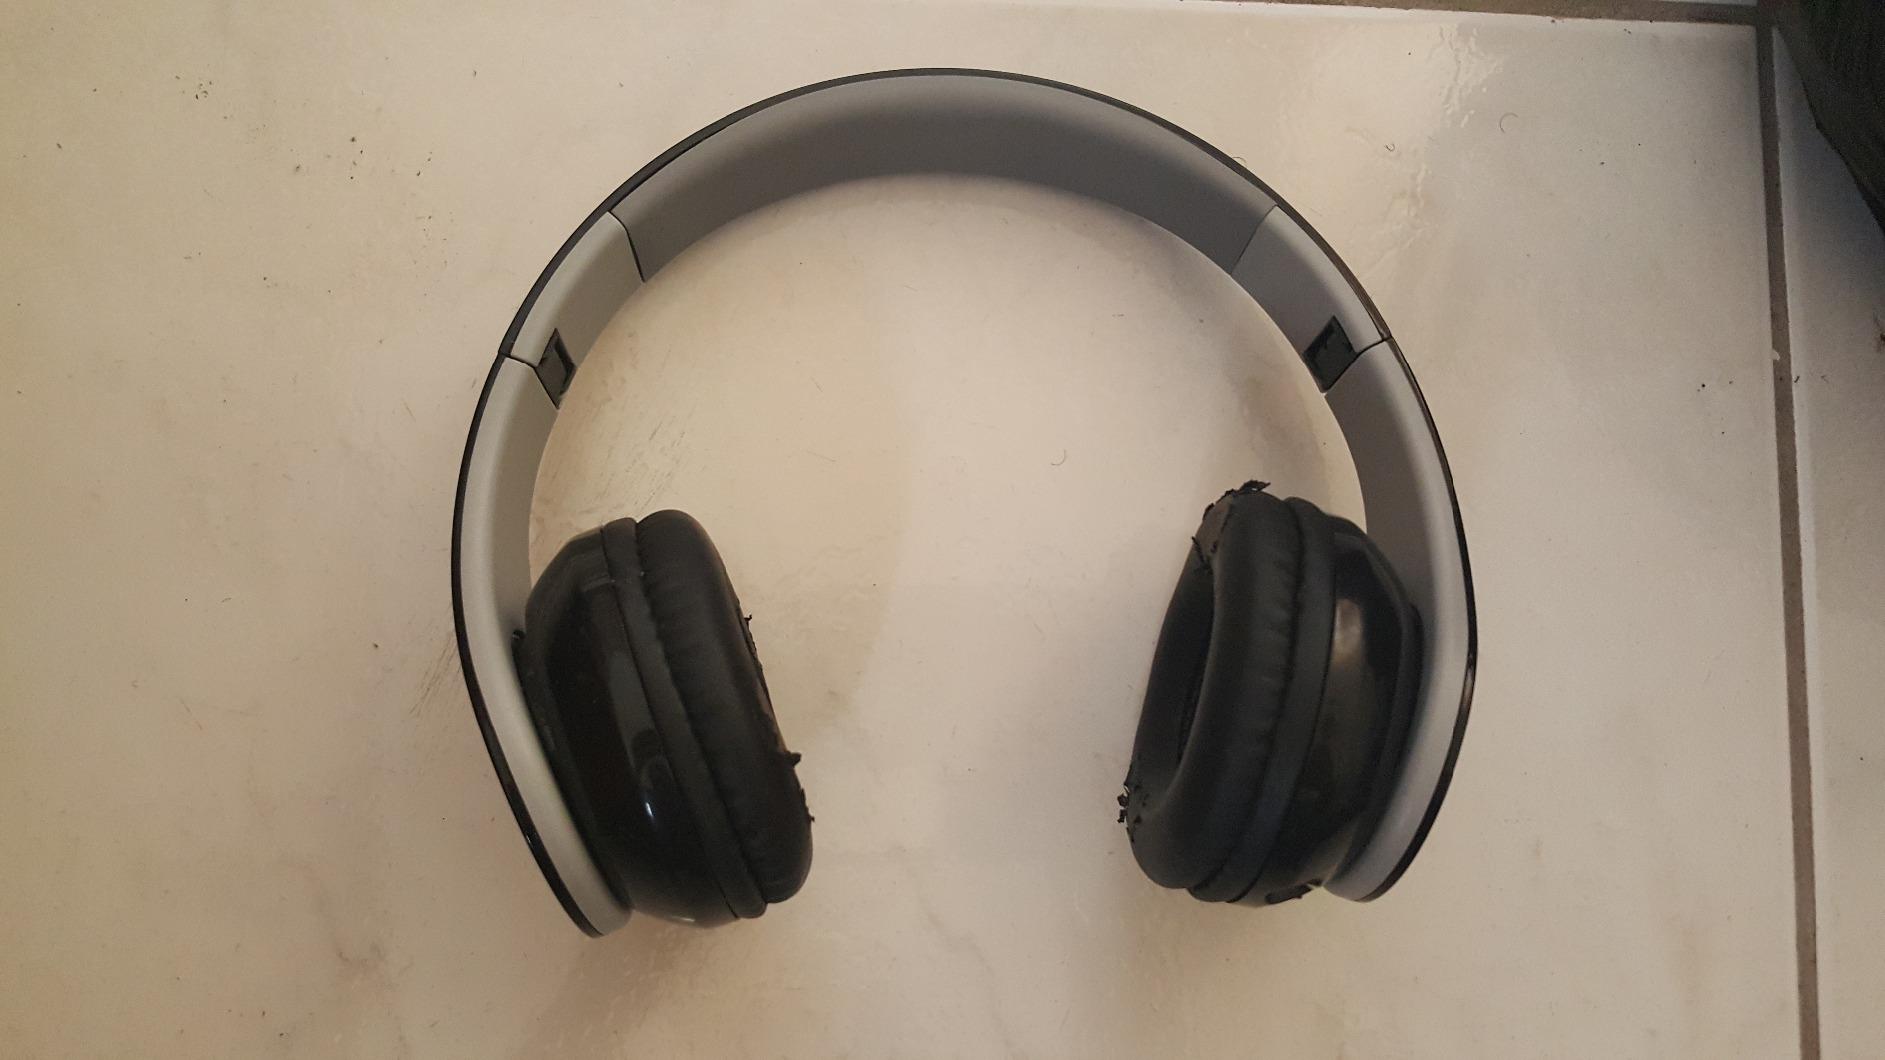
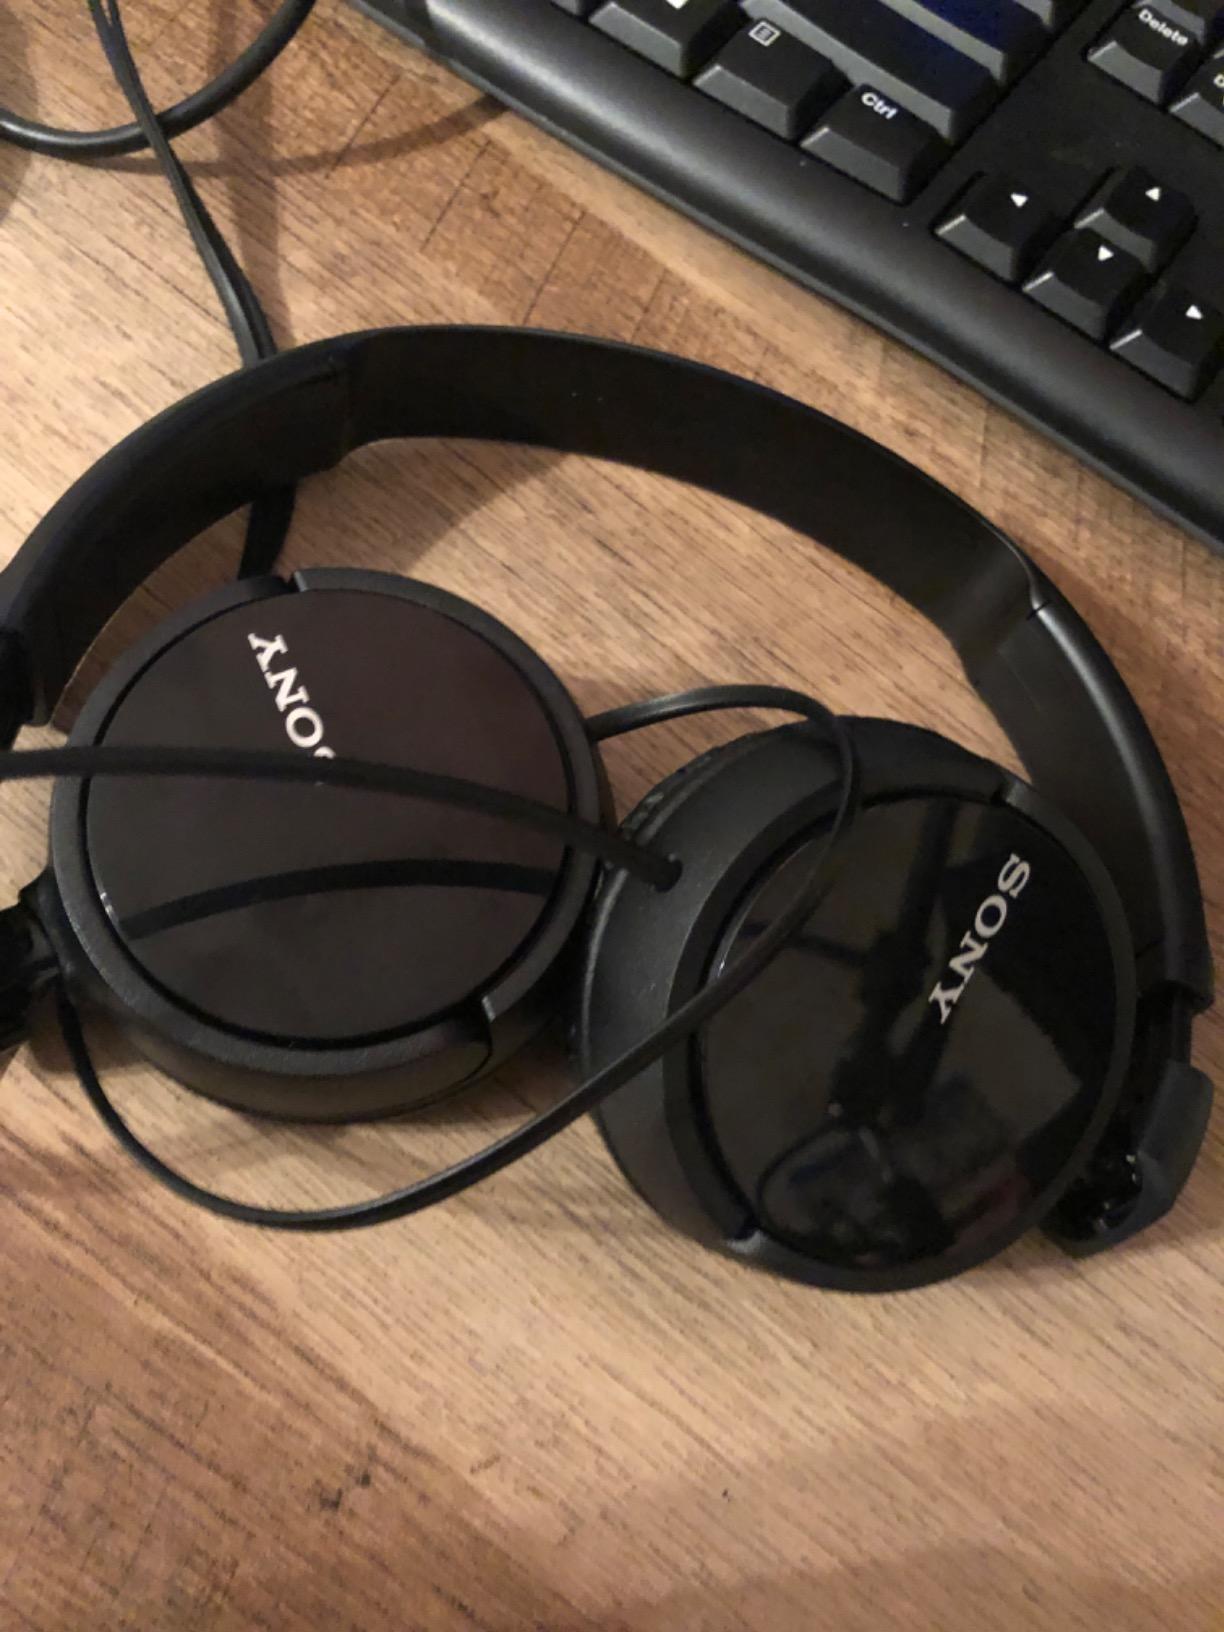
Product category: headphones
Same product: no